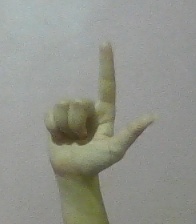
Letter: laam